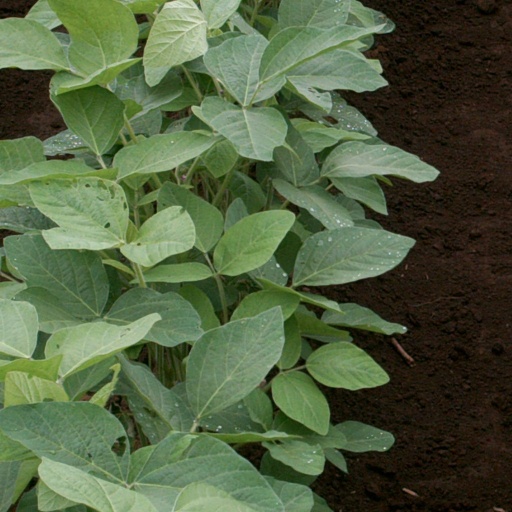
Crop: soybean